Pindang patin
Also known as:
Category: soup (fish soup)
Cuisine: Indonesian
Associated cuisines: Indonesian
Area: Palembang
Countries: Indonesia
Region: South Eastern Asia

This spicy and savory soup where the main ingredients of this dish are usually catfish with herbs and spices

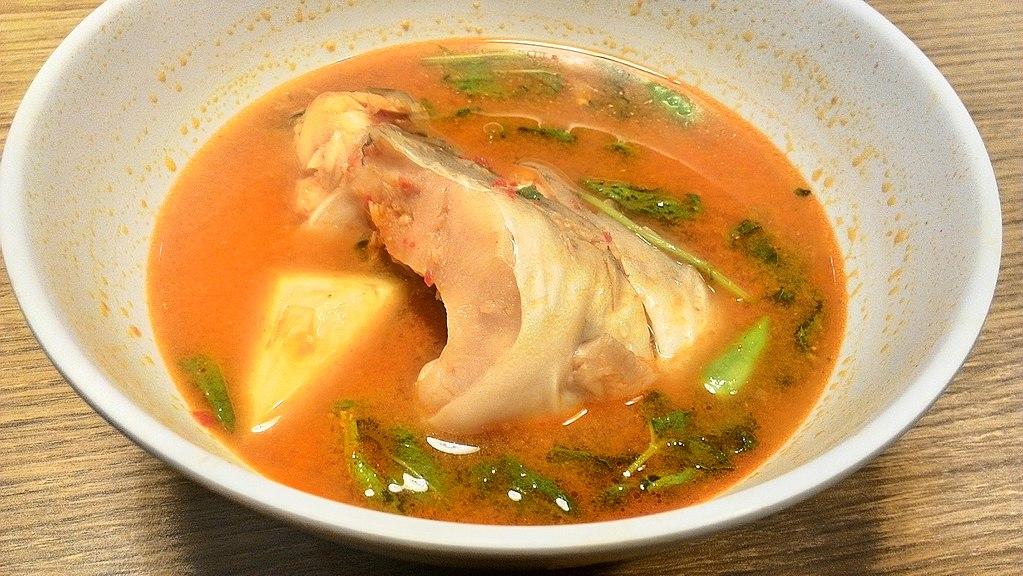